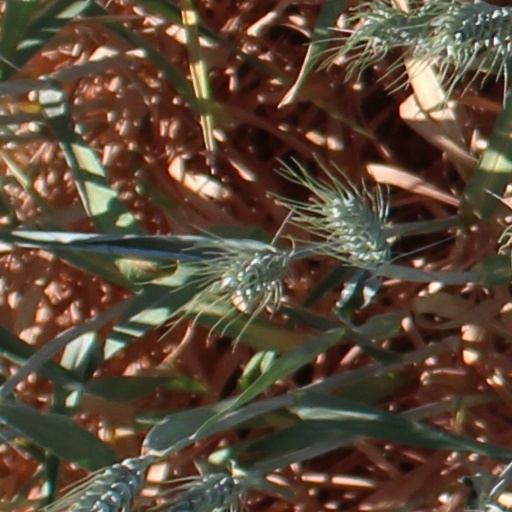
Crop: wheat